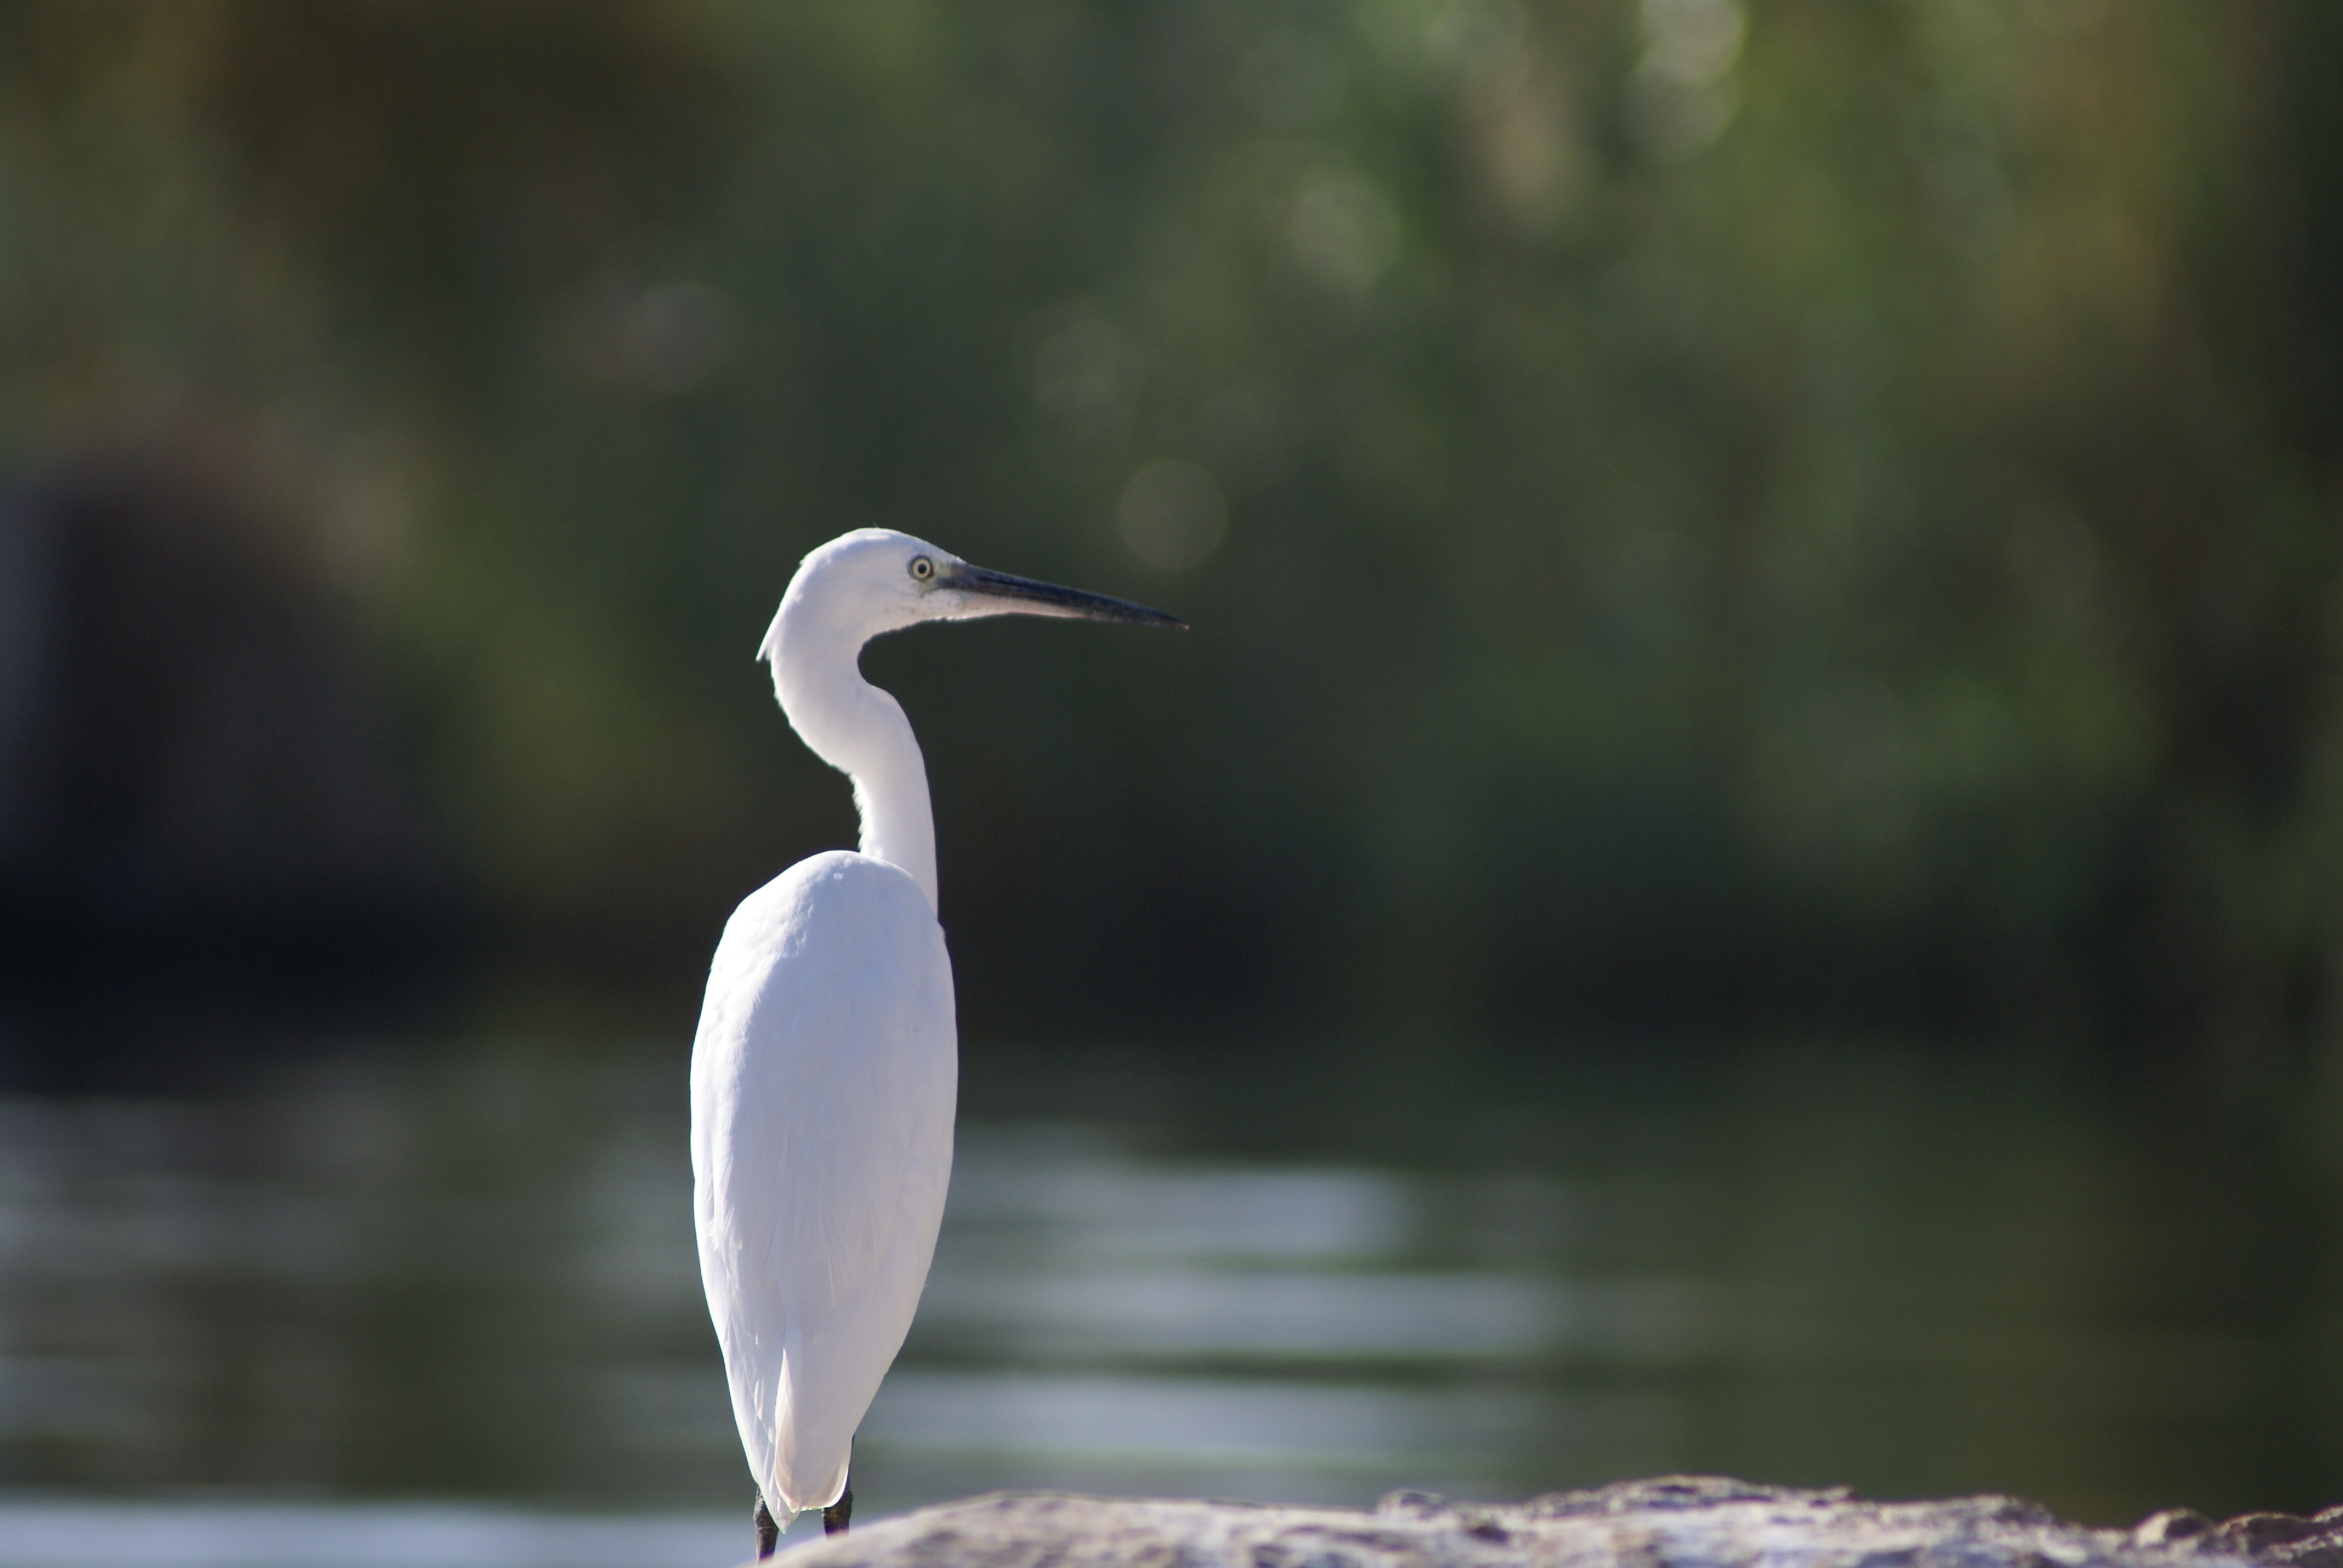
bird, wing, white, animal, wildlife, beak, fauna, vertebrate, egret, heron, pelecaniformes, nile, great egret